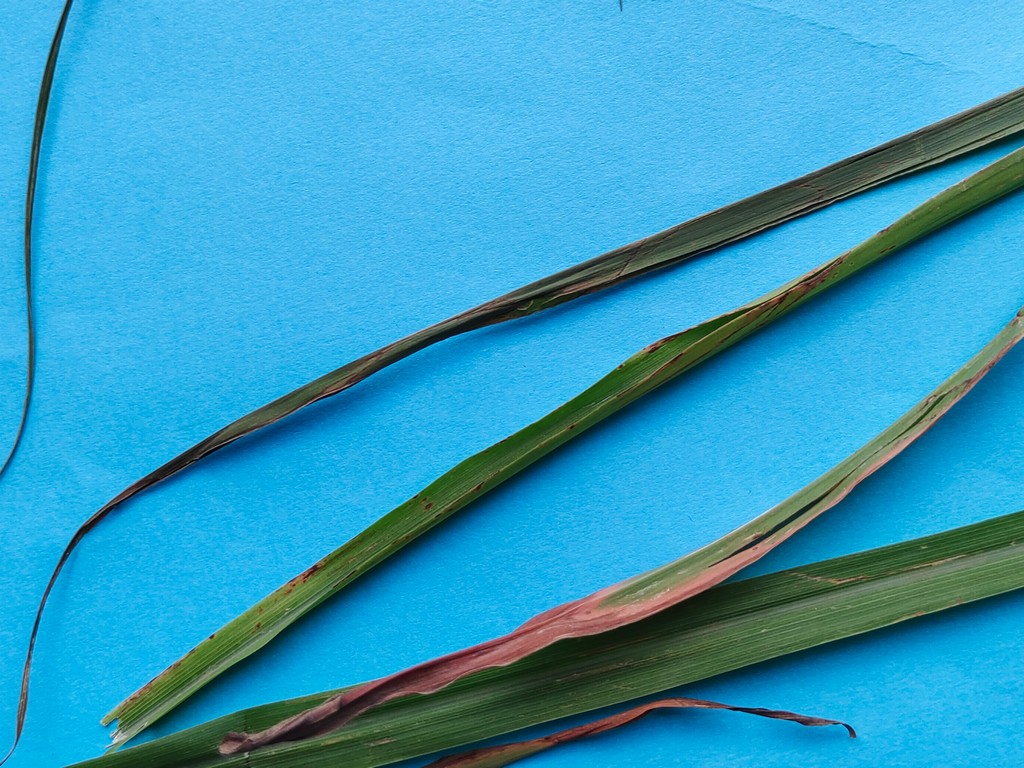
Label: Unhealthy